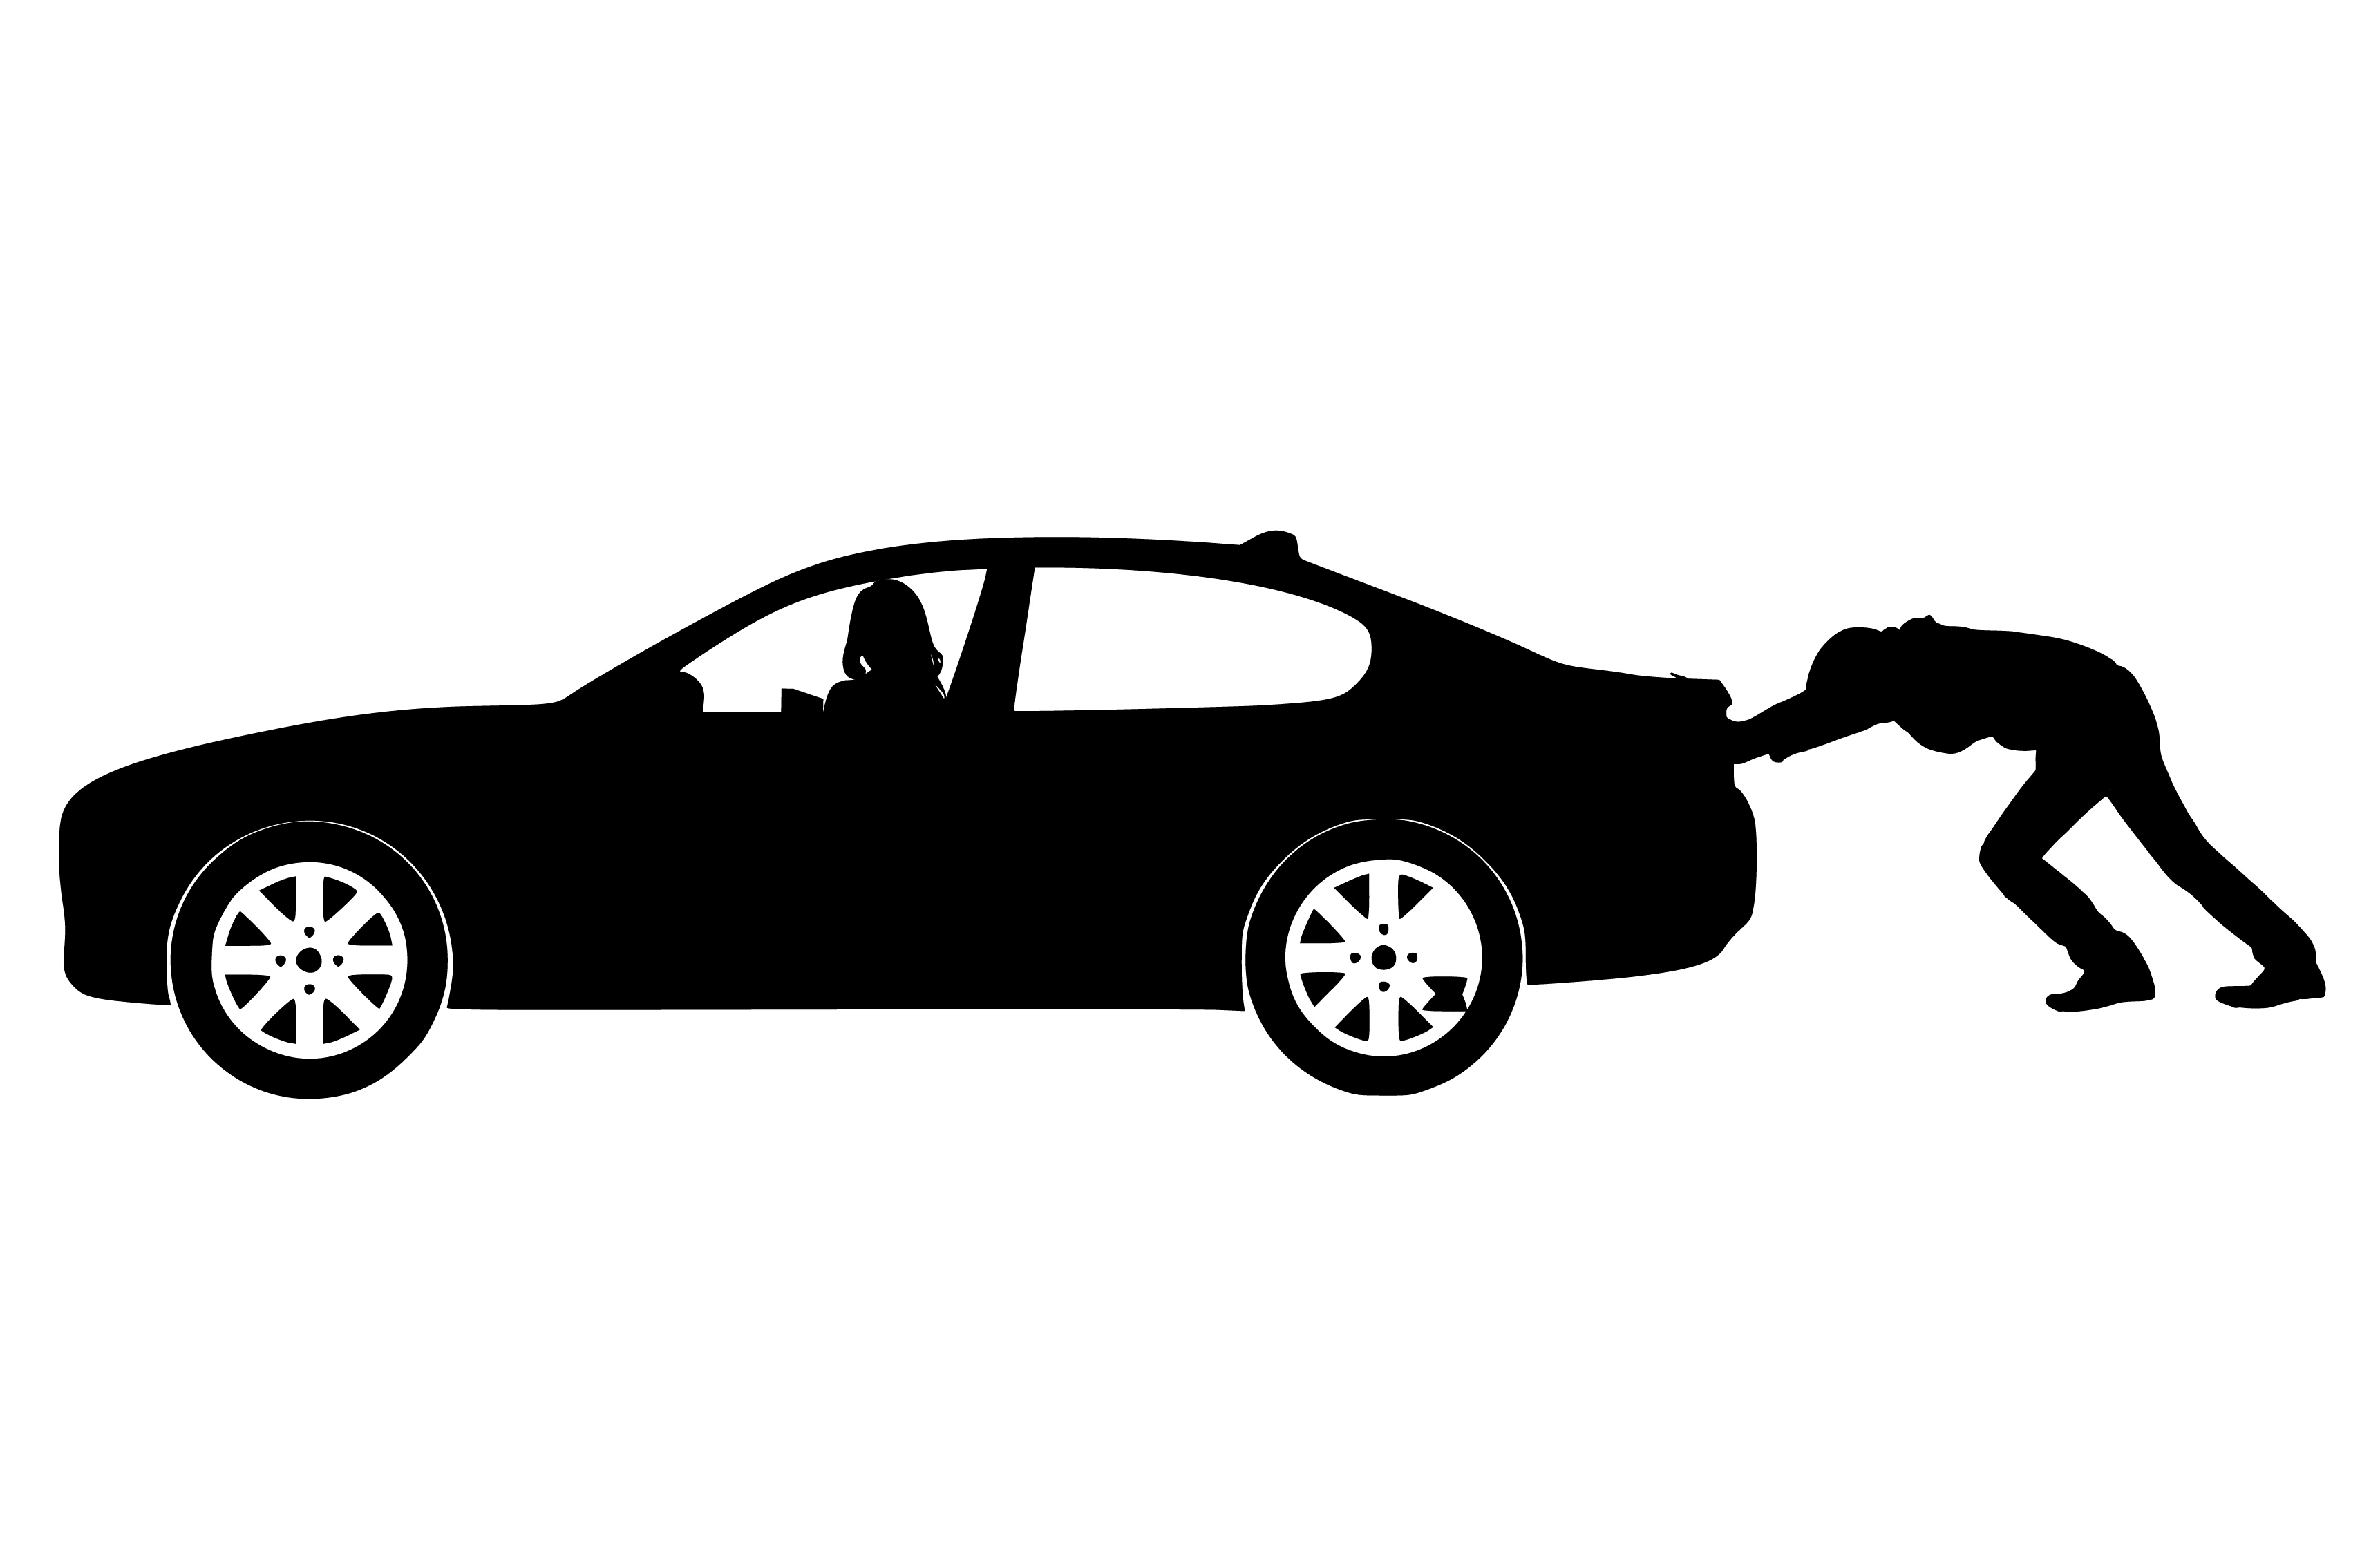
pushing, man, car, silhouette, engine, vehicle, autoservice, servicing, checking, helping, checkout, auto, automobile, trouble, push, mechanic, technician, transport, wheel, motor vehicle, automotive design, black and white, vehicle door, product, brand, monochrome photography, font, graphics, compact car, model car, monochrome